Tihu (instrument)

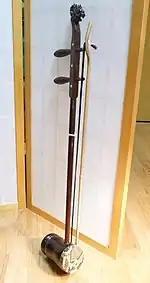
A Chaozhou "tihu"

The tihu (提胡; pinyin: tíhú) is a two-stringed bowed vertical fiddle in the "huqin" family, used in "Chaozhou xianshi" music of the Chaozhou people. It is an adaptation of the "gaohu" used in Cantonese music. It has a tubular hardwood body that is covered on the playing end with python skin. It is used in the Chaozhou people's original homeland of Chaozhou and Shantou, in eastern Guangdong, as well as in regions where Chaozhou people have immigrated, such as Thailand and Singapore.